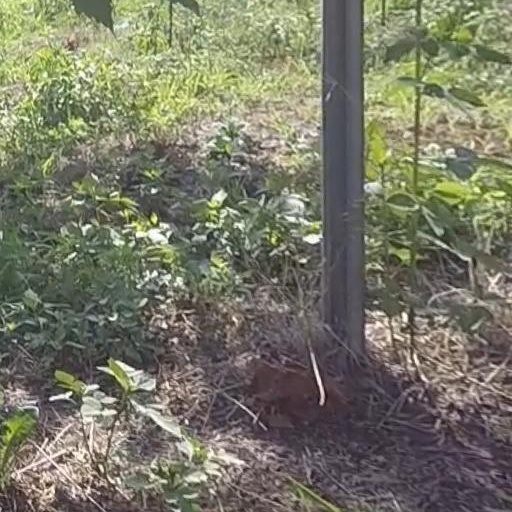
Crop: grape